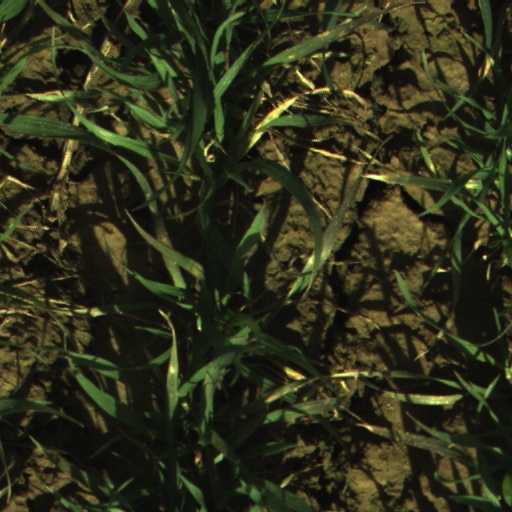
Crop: wheat